Mary Smith Jones

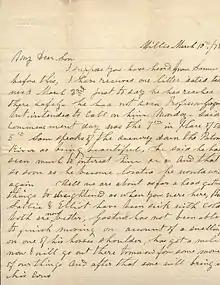
Letter from Mary Jones to her son Cromwell Jones, March 10, 1878

Mary Smith Jones (July 24, 1819 – December 31, 1907) was the last First Lady of the Republic of Texas, as wife of Anson Jones, the last president of the Republic. She was the first president of the newly founded Daughters of the Republic of Texas in 1891.